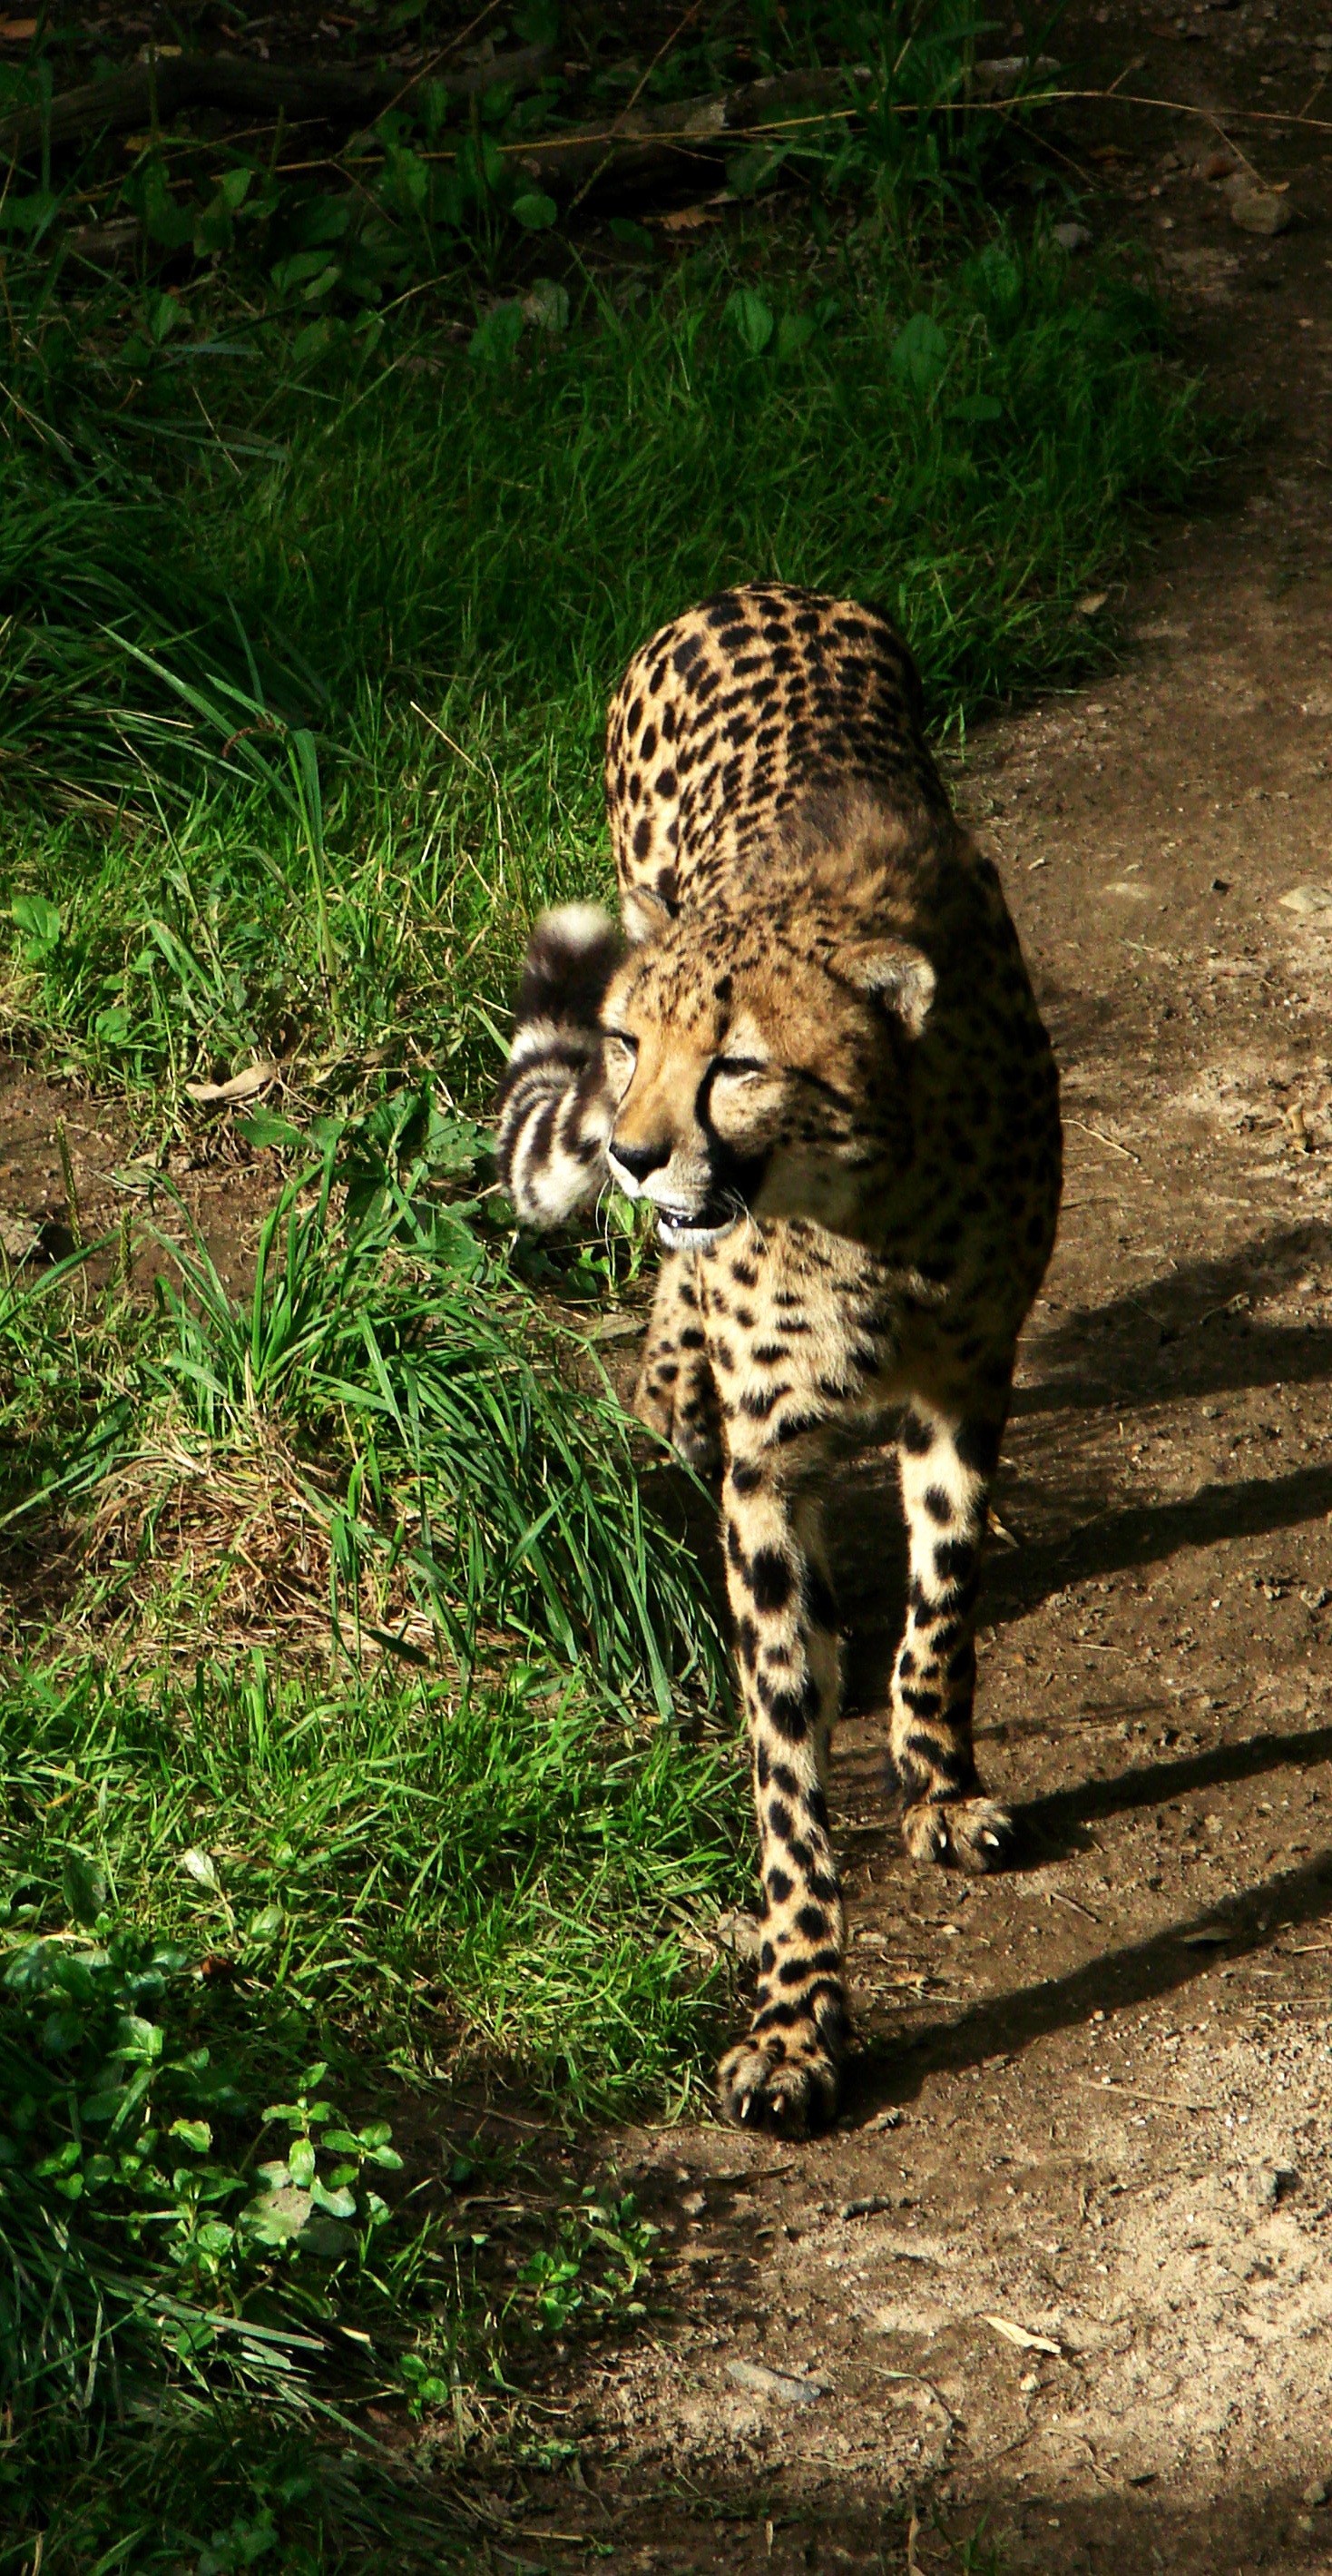
walking, wildlife, zoo, feline, mammal, predator, fauna, leopard, big cat, cheetah, spotted, vertebrate, jaguar, fast, carnivore, ocelot, big cats, cat like mammal